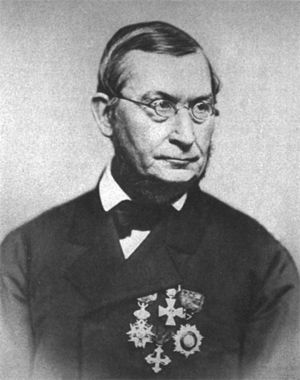
L'astronome américain Henry Draper obtient la première photographie de la Nébuleuse d'Orion.